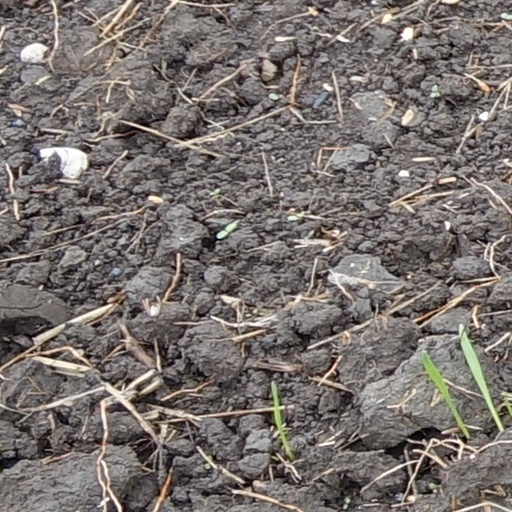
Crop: wheat